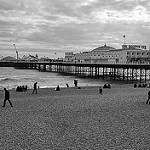
Label: B & W